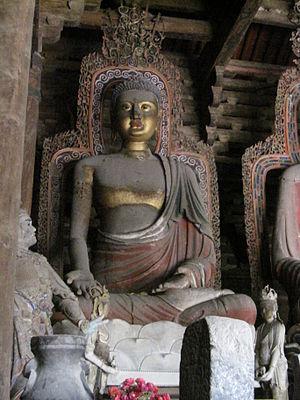
Fengguosi est un temple ou monastère bouddhiste situé à Yixian dans le Liaoning au nord-est de la Chine. Il a été fondé en 1020 sous la dynastie Liao des Khitans. Actuellement, il ne compporte plus que deux salles, deux portes et un arc décoratif. Le plus important est le Daxiongbaodian, le seul bâtiment consacré aux sept bouddhas en Chine. Les charpentes sont très riches, ce qui est une caractéristique de l'architecture Liao. Il renferme notamment sept grandes sculptures de Bouddha datant de cette époque.